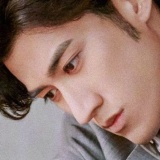
diễn viên Lý Trị Đình